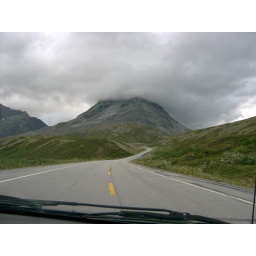
i liked this photo with the road in the bottom &amp;amp; the clouds covering the top